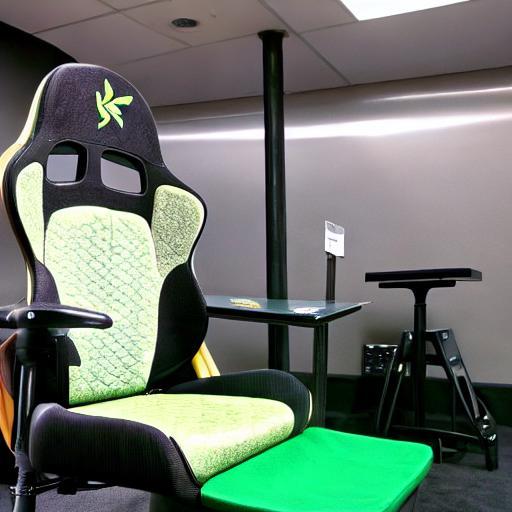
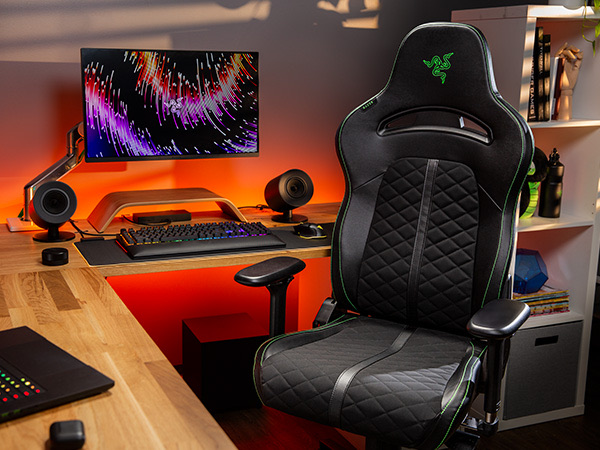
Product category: items_chair
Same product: no